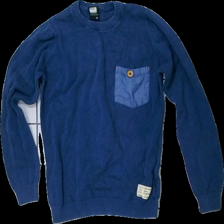
View: front
Type: Sweater
Category: Children
Brand: Not in the list
Brand text on label: dng
Colors: Blue
Material: 100% cotton
Cut: Regular
Season: All
Damage location: middle right
Price range: <50
Recommended usage: Export
Description: blå pull-over, urtvättad
Comment: urtvättad